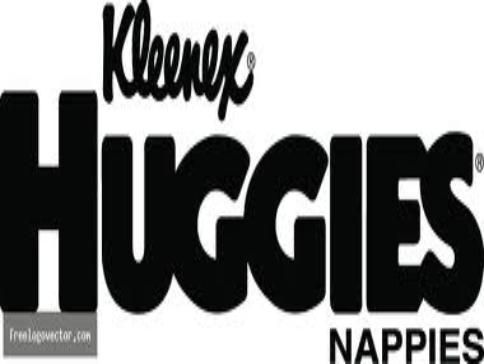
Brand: kleenex
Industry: Necessities